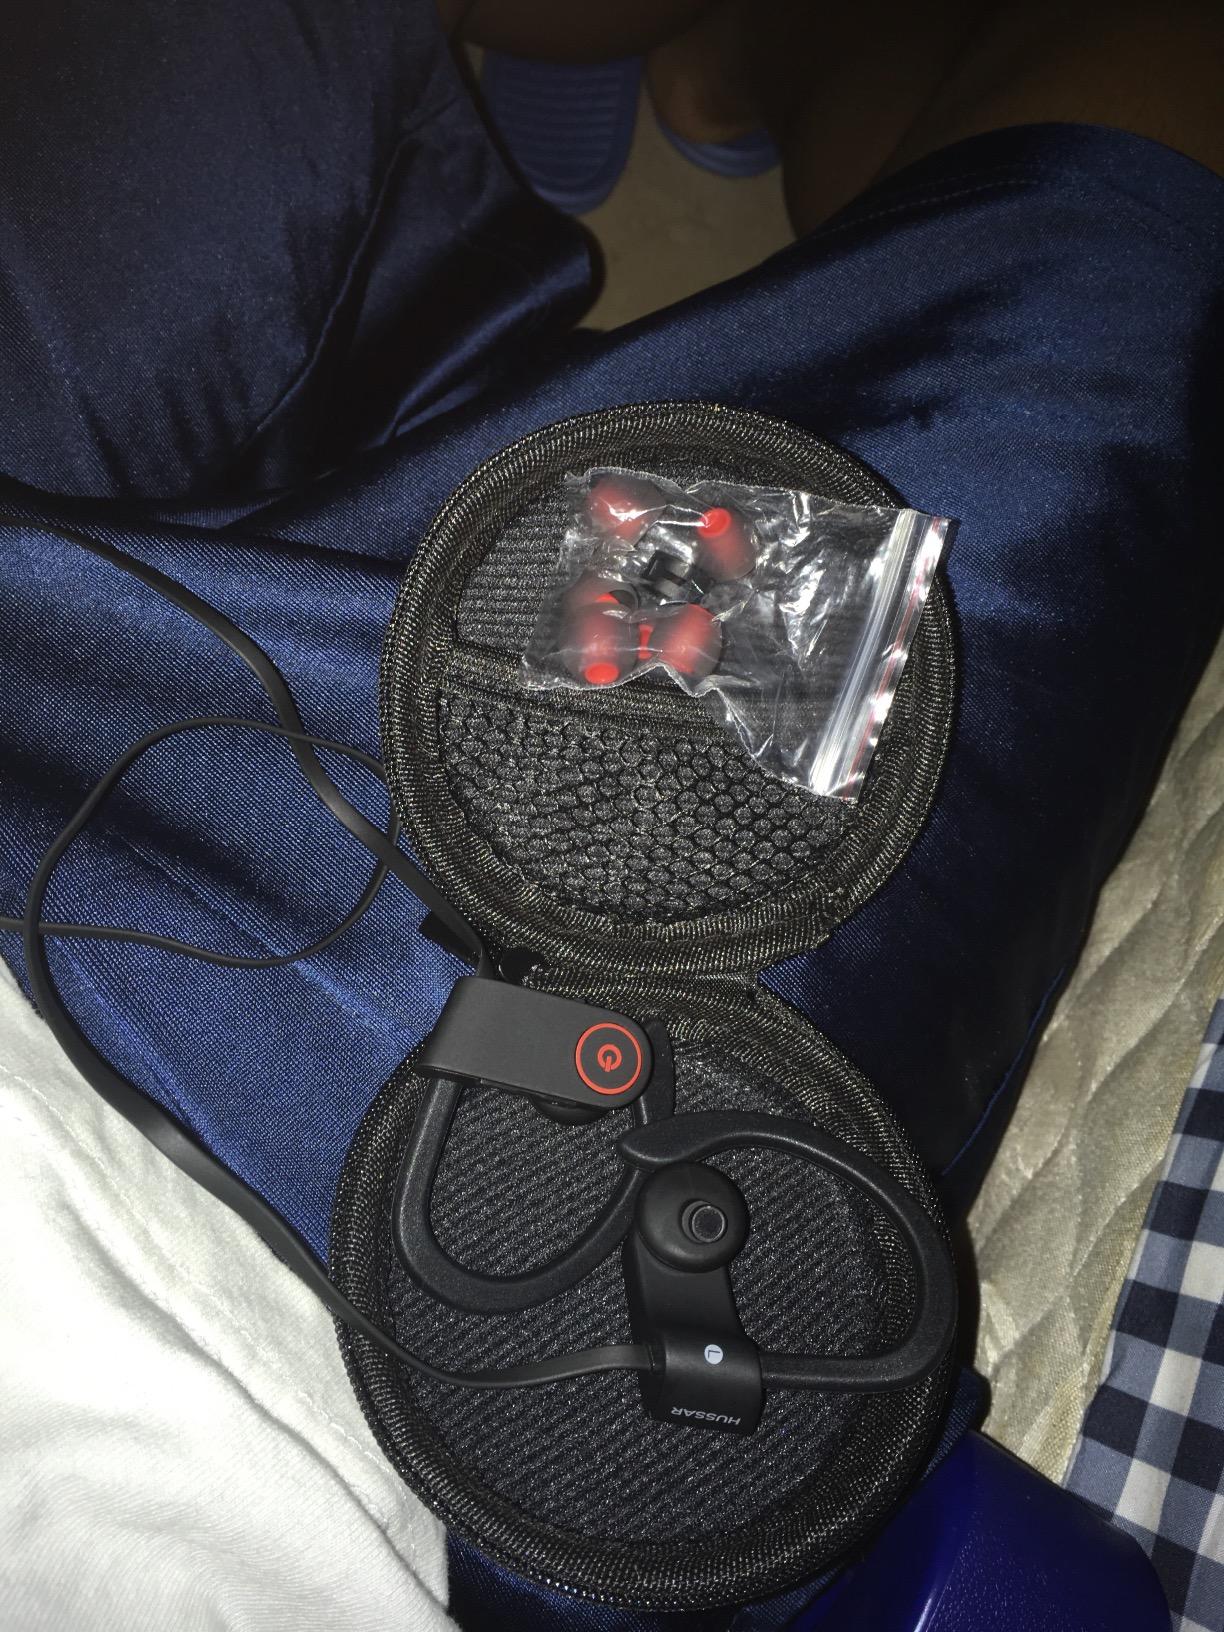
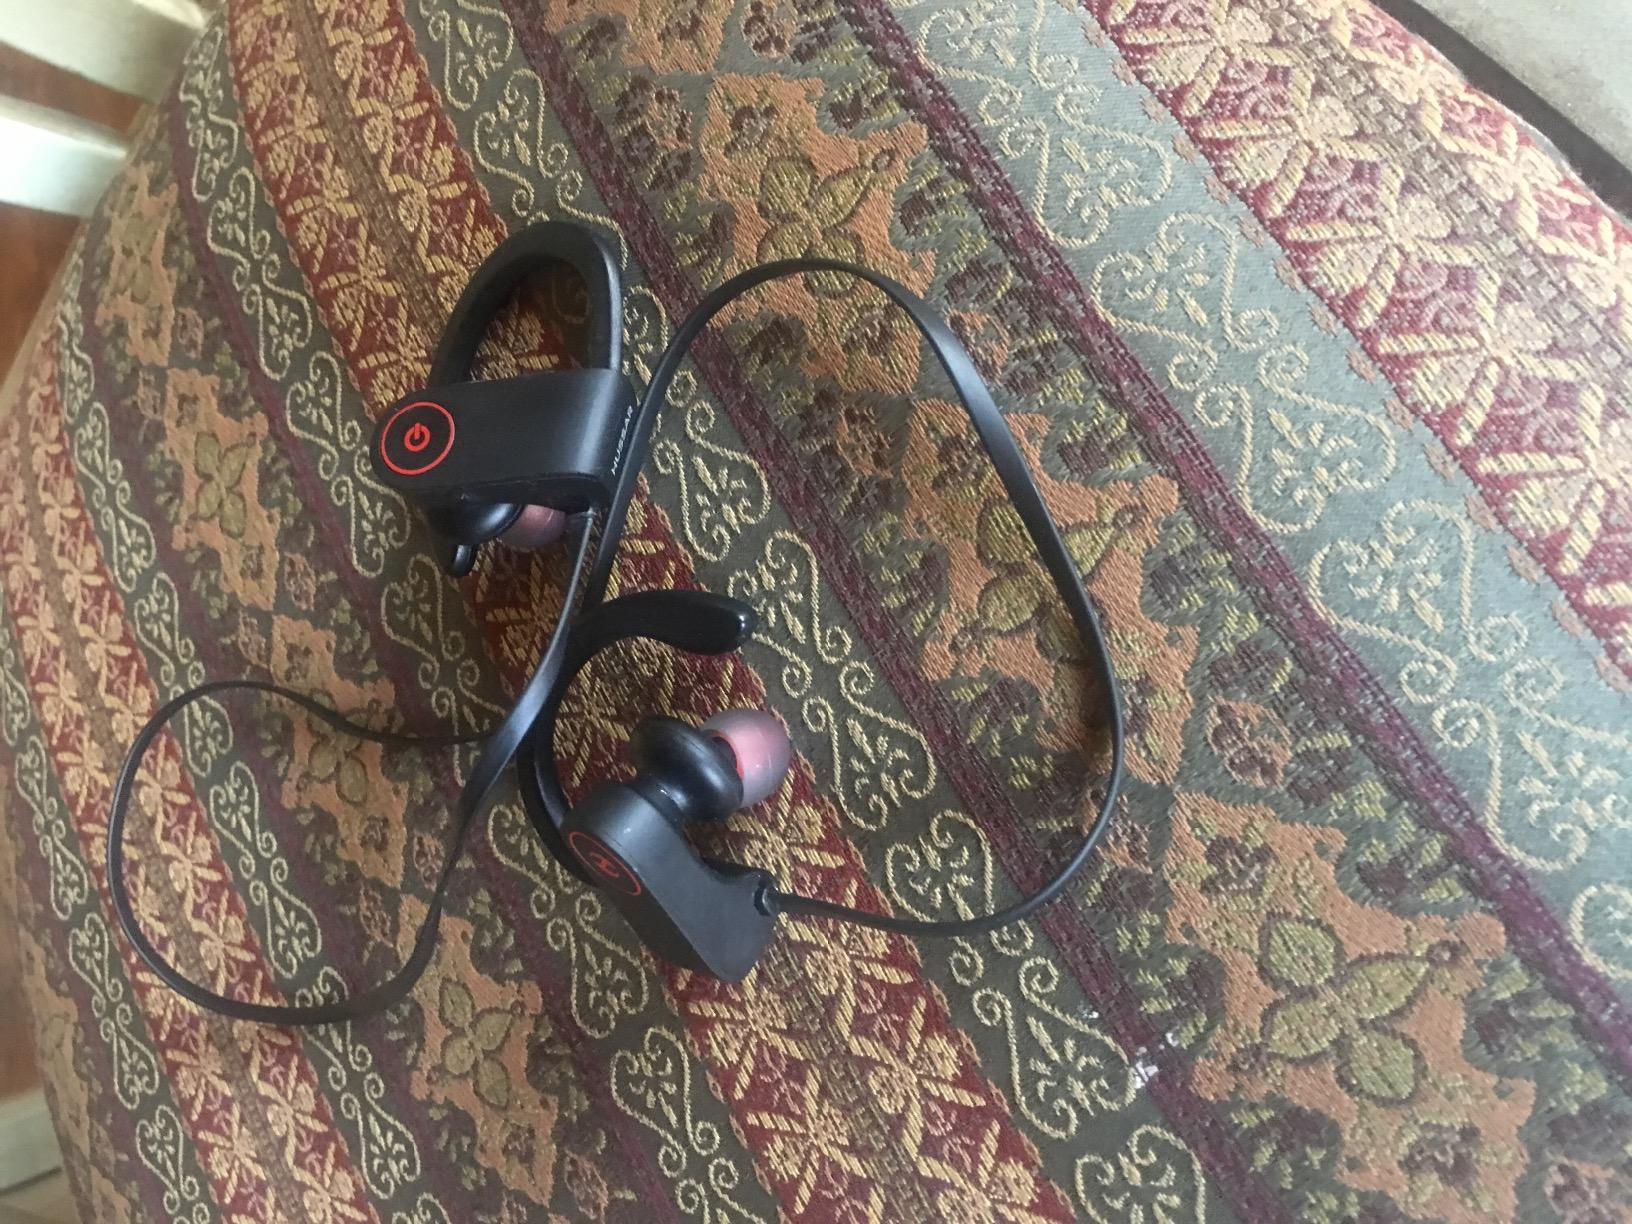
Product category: headphones
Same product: yes